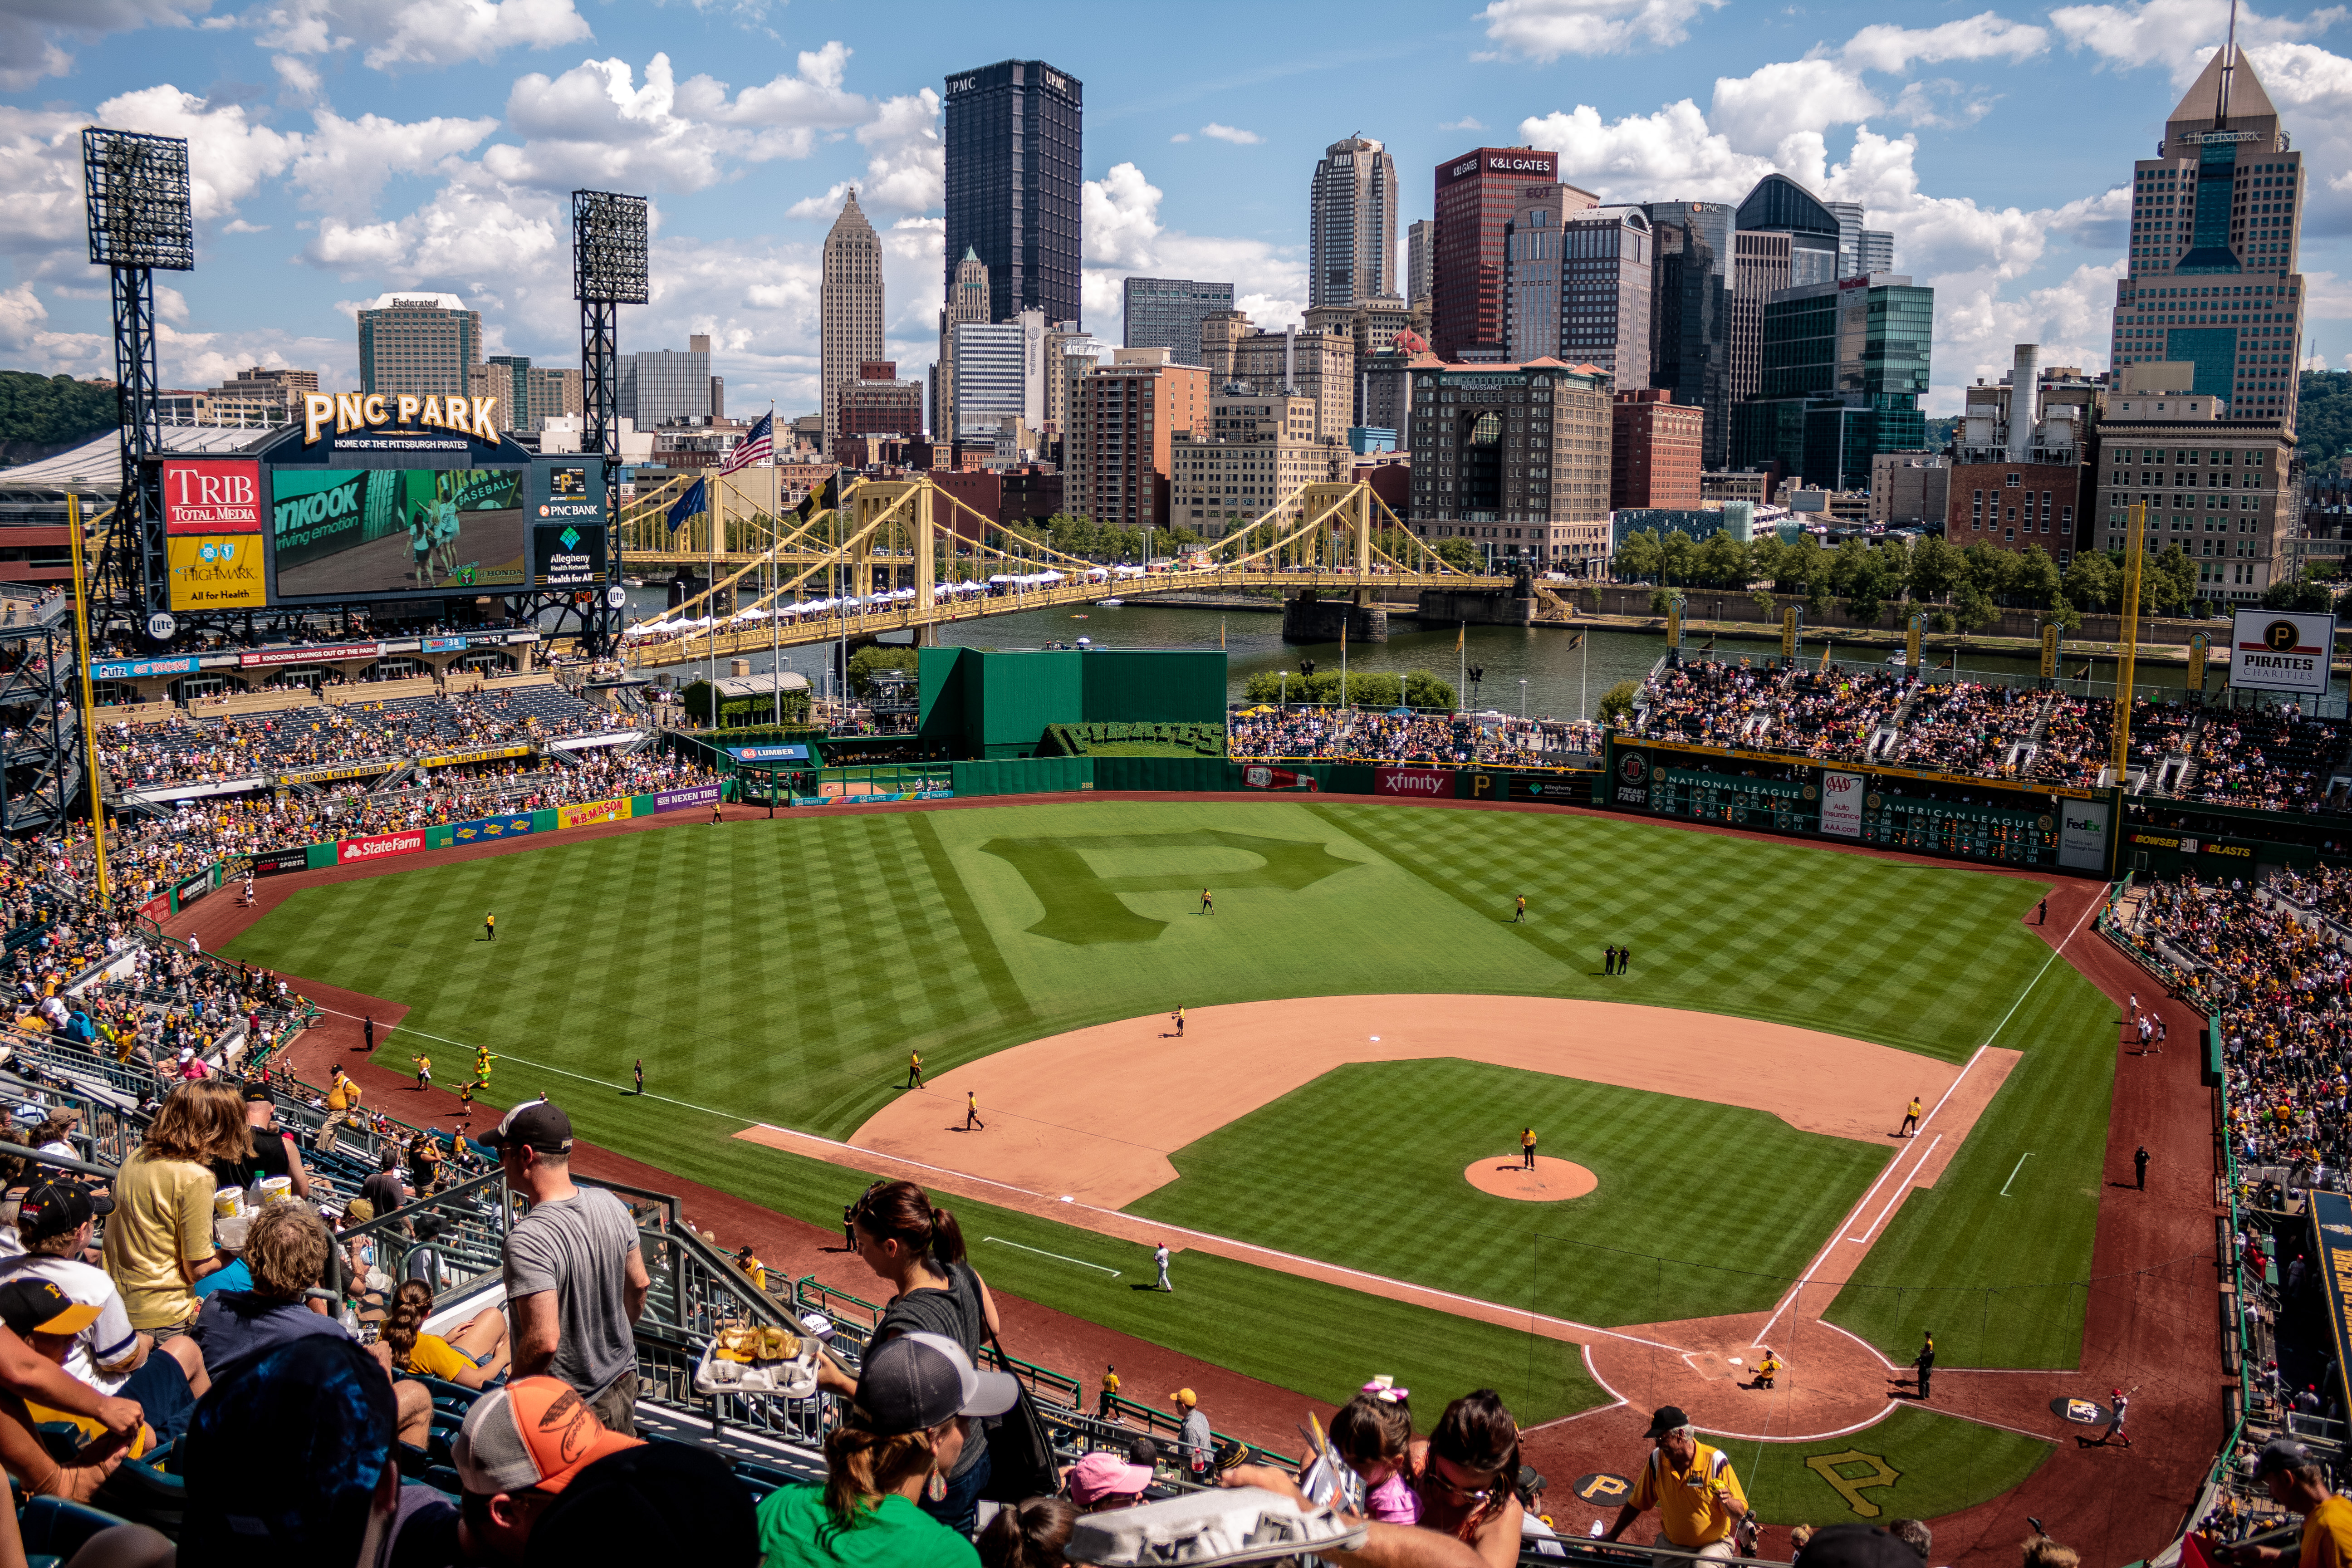
structure, group, people, baseball, sport, field, game, city, crowd, cityscape, audience, pattern, action, stadium, baseball field, grandstand, ballpark, arena, players, outfit, shapes, athletes, spectators, fans, sports fan, pnc park, baseball park, geographical feature, sport venue, soccer specific stadium